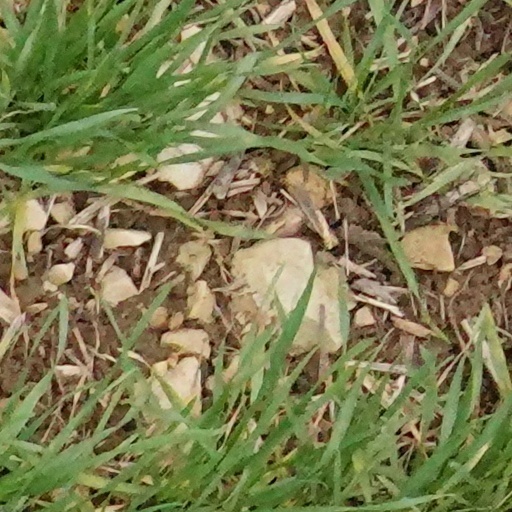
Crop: wheat